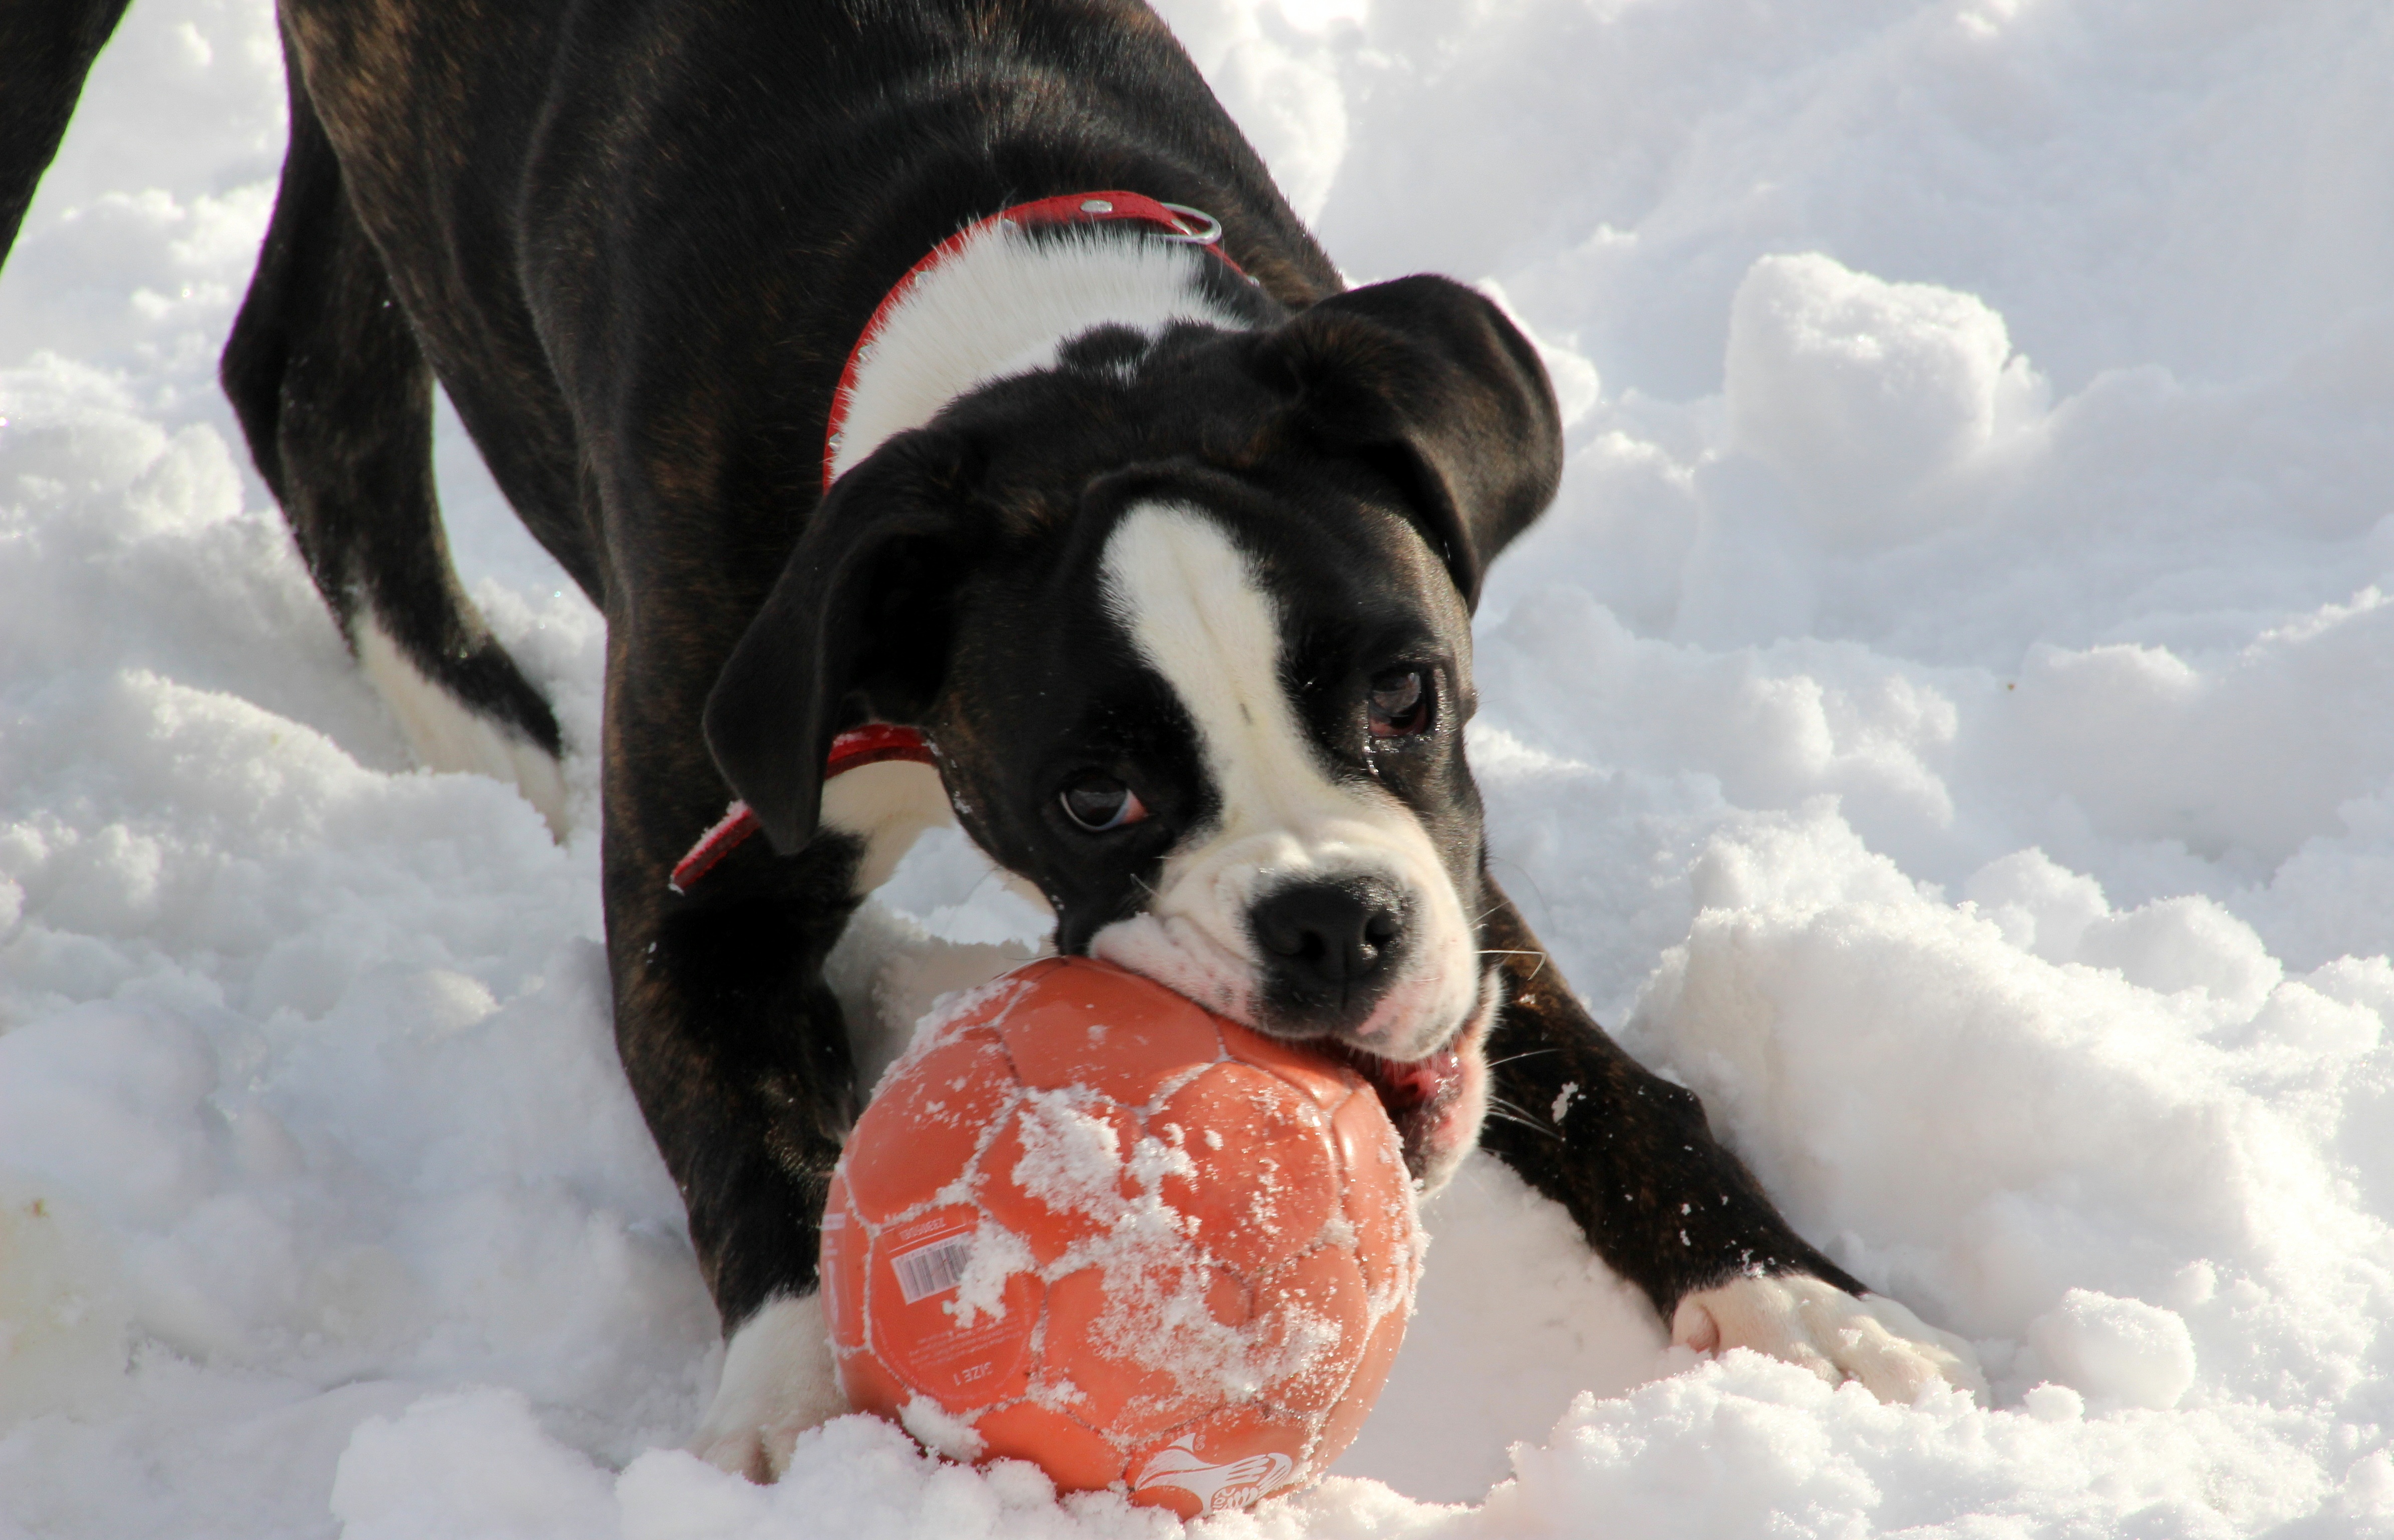
snow, winter, black and white, play, puppy, dog, pet, weather, mammal, boxer, ball, vertebrate, dog look, dog like mammal